144,000

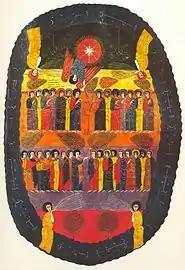
Page from an illuminated manuscript painted by an unknown artist, depicting the 144,000 from Revelation 7, from a copy of the "Commentary on the Apocalypse" by Saint Beatus of Liébana

The numbers 12,000 and 144,000 are variously interpreted in traditional Christianity. Some, taking the numbers in Revelation to be symbolic, believe it represents all of God's people throughout history in the heavenly Church. One suggestion is that the number comes from 12, a symbol for totality, which is squared and multiplied by one thousand for more emphasis. Others insist the numbers 12,000 and 144,000 are literal numbers and represent either descendants of Jacob (also called Israel in the Bible) or others to whom God has given a superior destiny with a distinct role at the time of the end of the world.